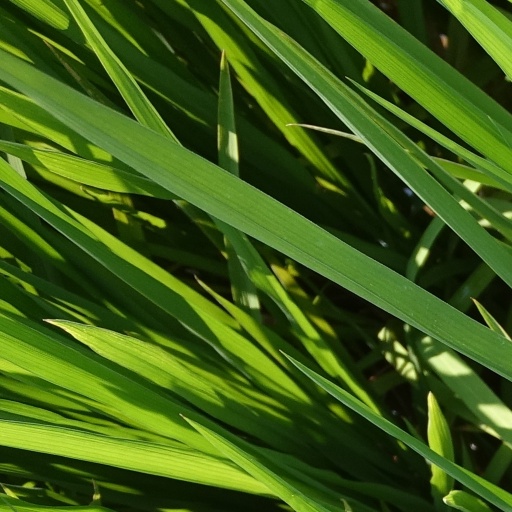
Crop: rice